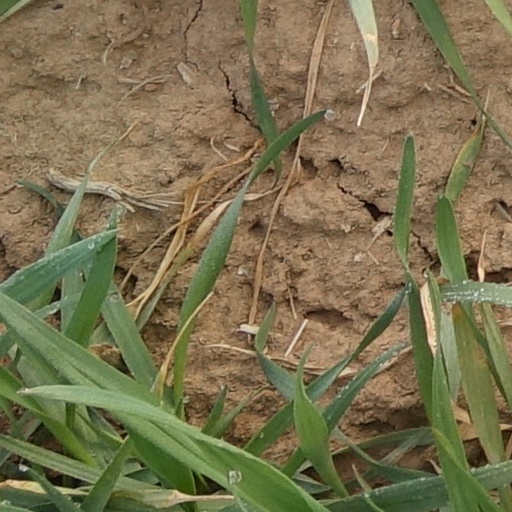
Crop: wheat